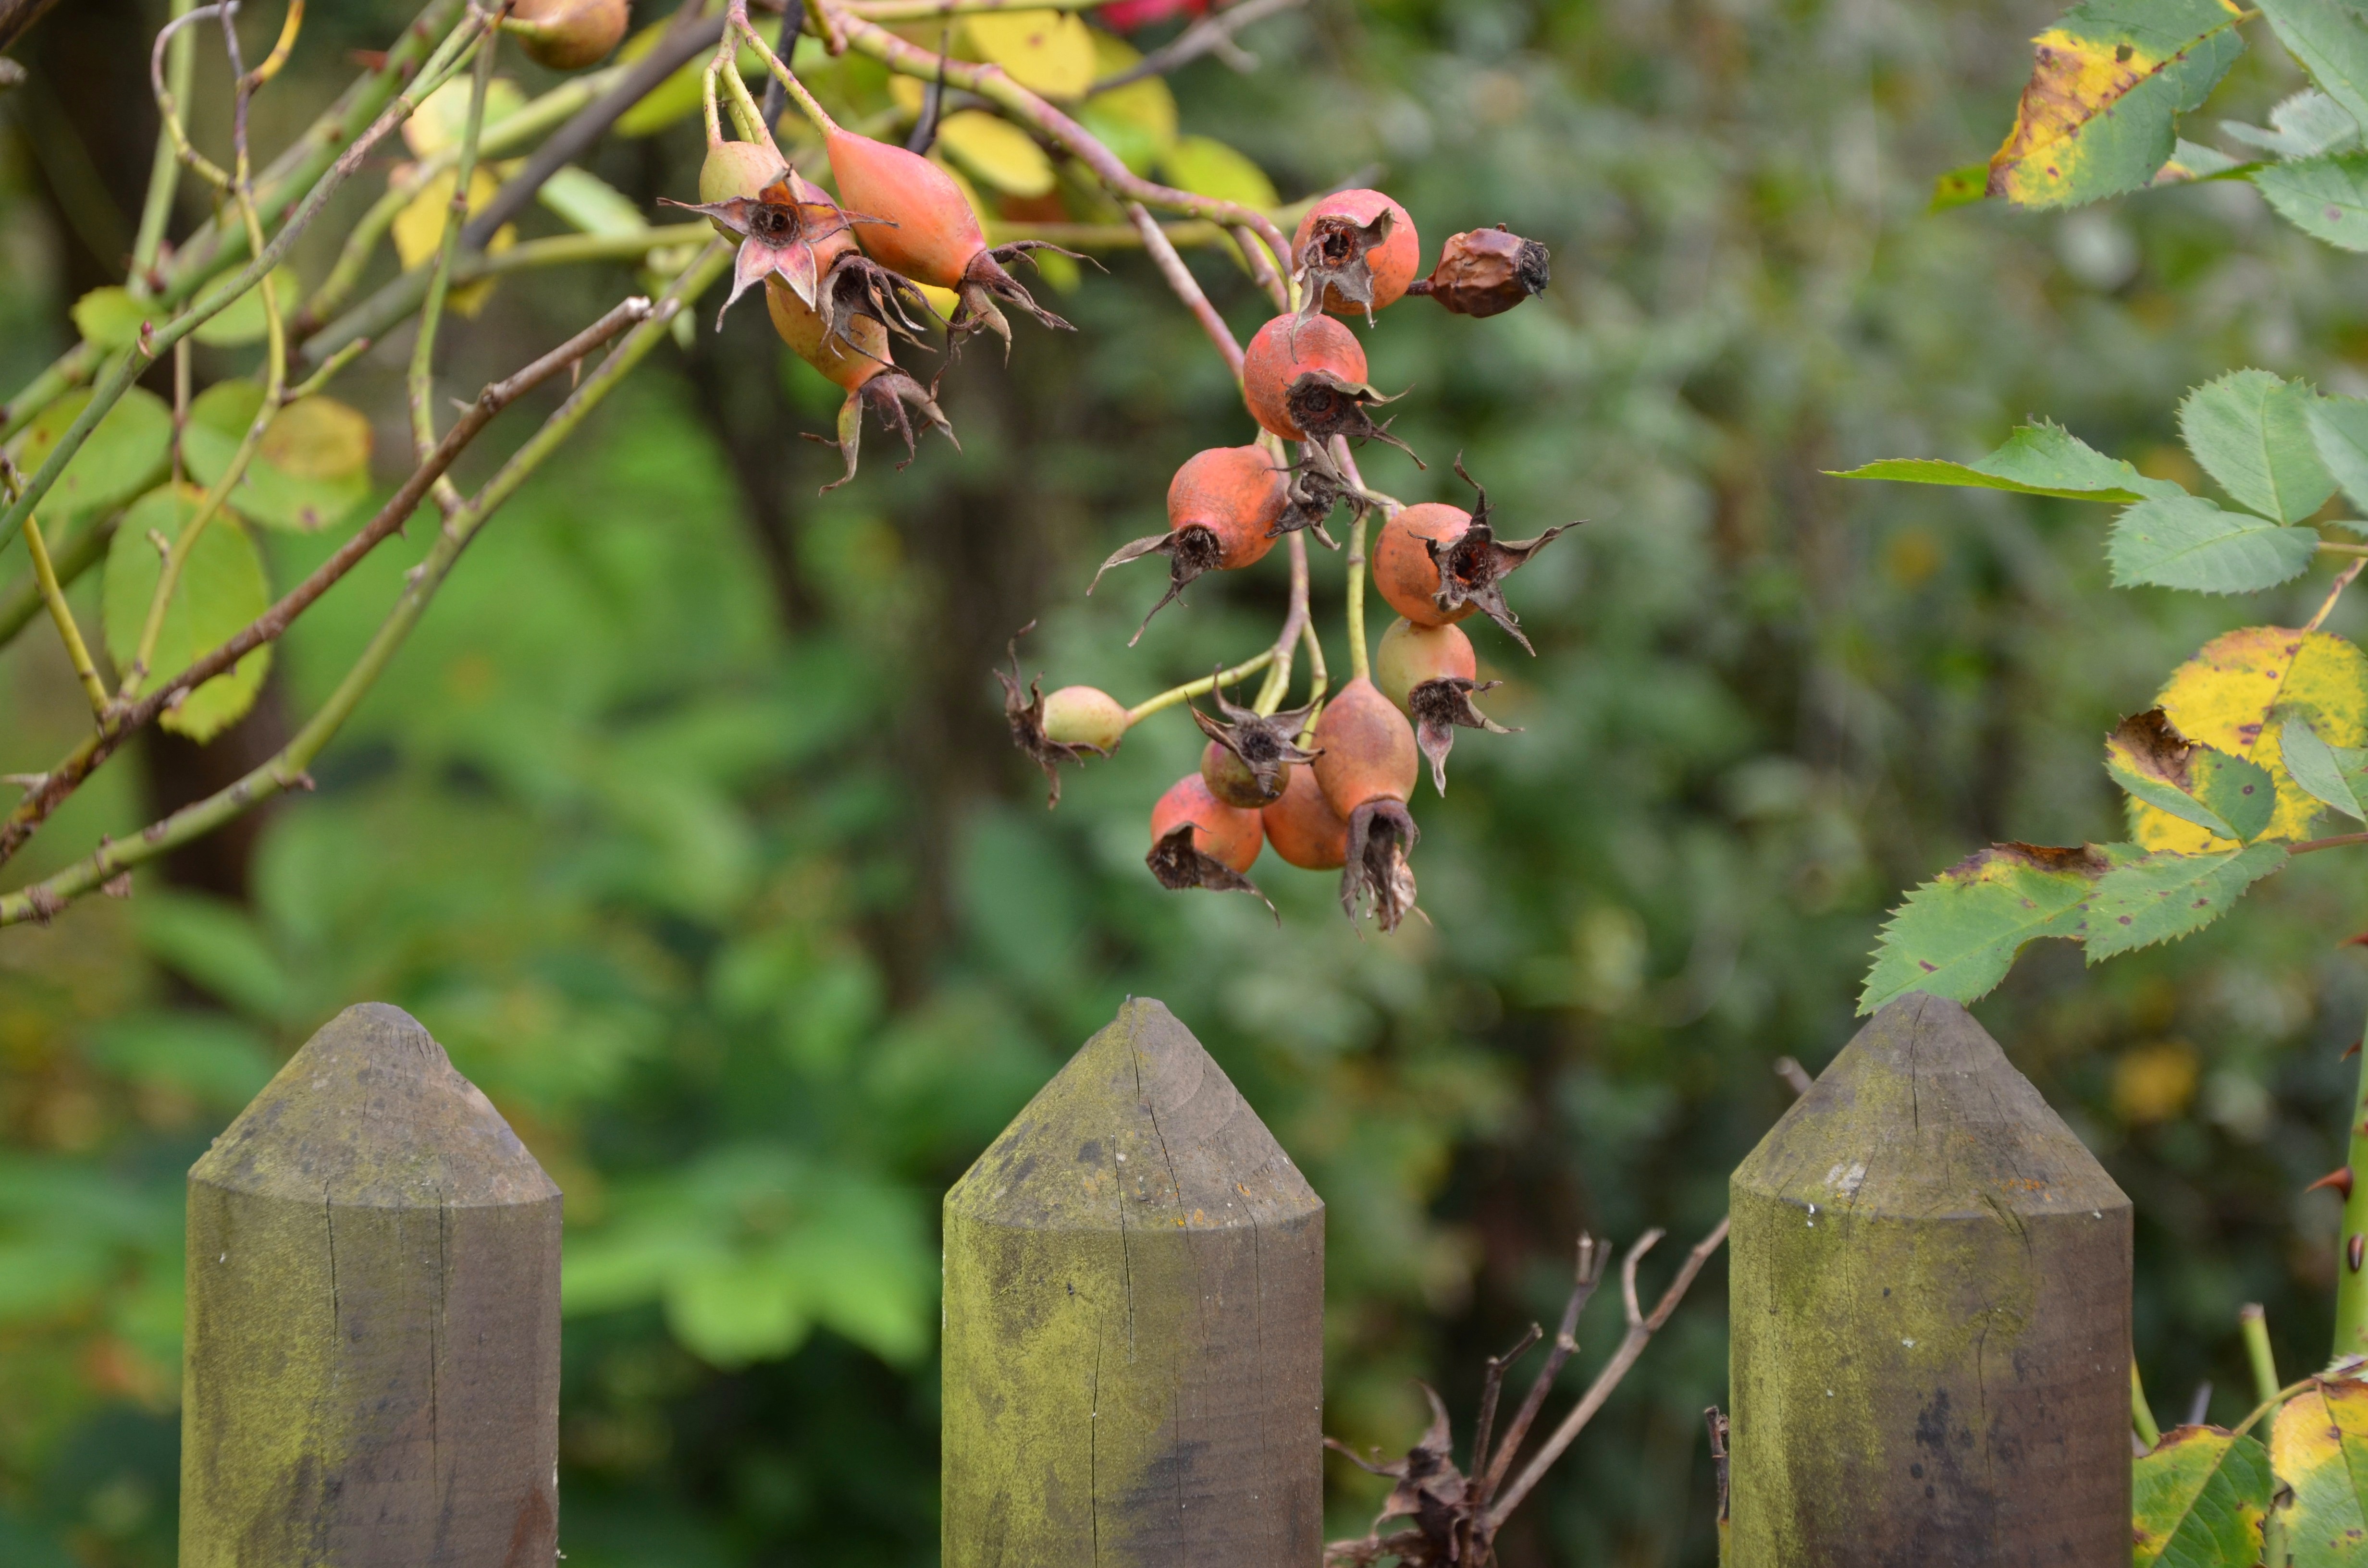
tree, branch, fence, plant, fruit, leaf, flower, bush, produce, autumn, botany, garden, flora, shrub, wild rose, rose hip, flowering plant, woody plant, land plant